Mérida, Mérida

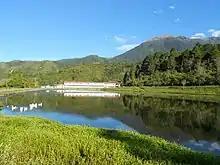
Typical landscape.

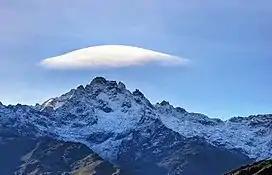
The Pico Bolívar.

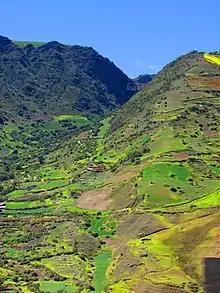
Mérida lies within a valley, with many colonial towns adjacent

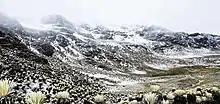
Mountains in Mifafí Valley.

The city is located in the center of the Venezuelan Andes, in a wide plain in the valley of the Chama River, between the Sierra Nevada de Mérida to the southeast and the Sierra La Culata to the northwest. The old quarter of the city is on the alluvial plain known as "Tatuy".